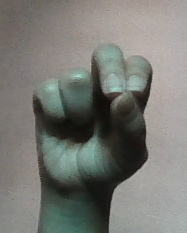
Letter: gaaf